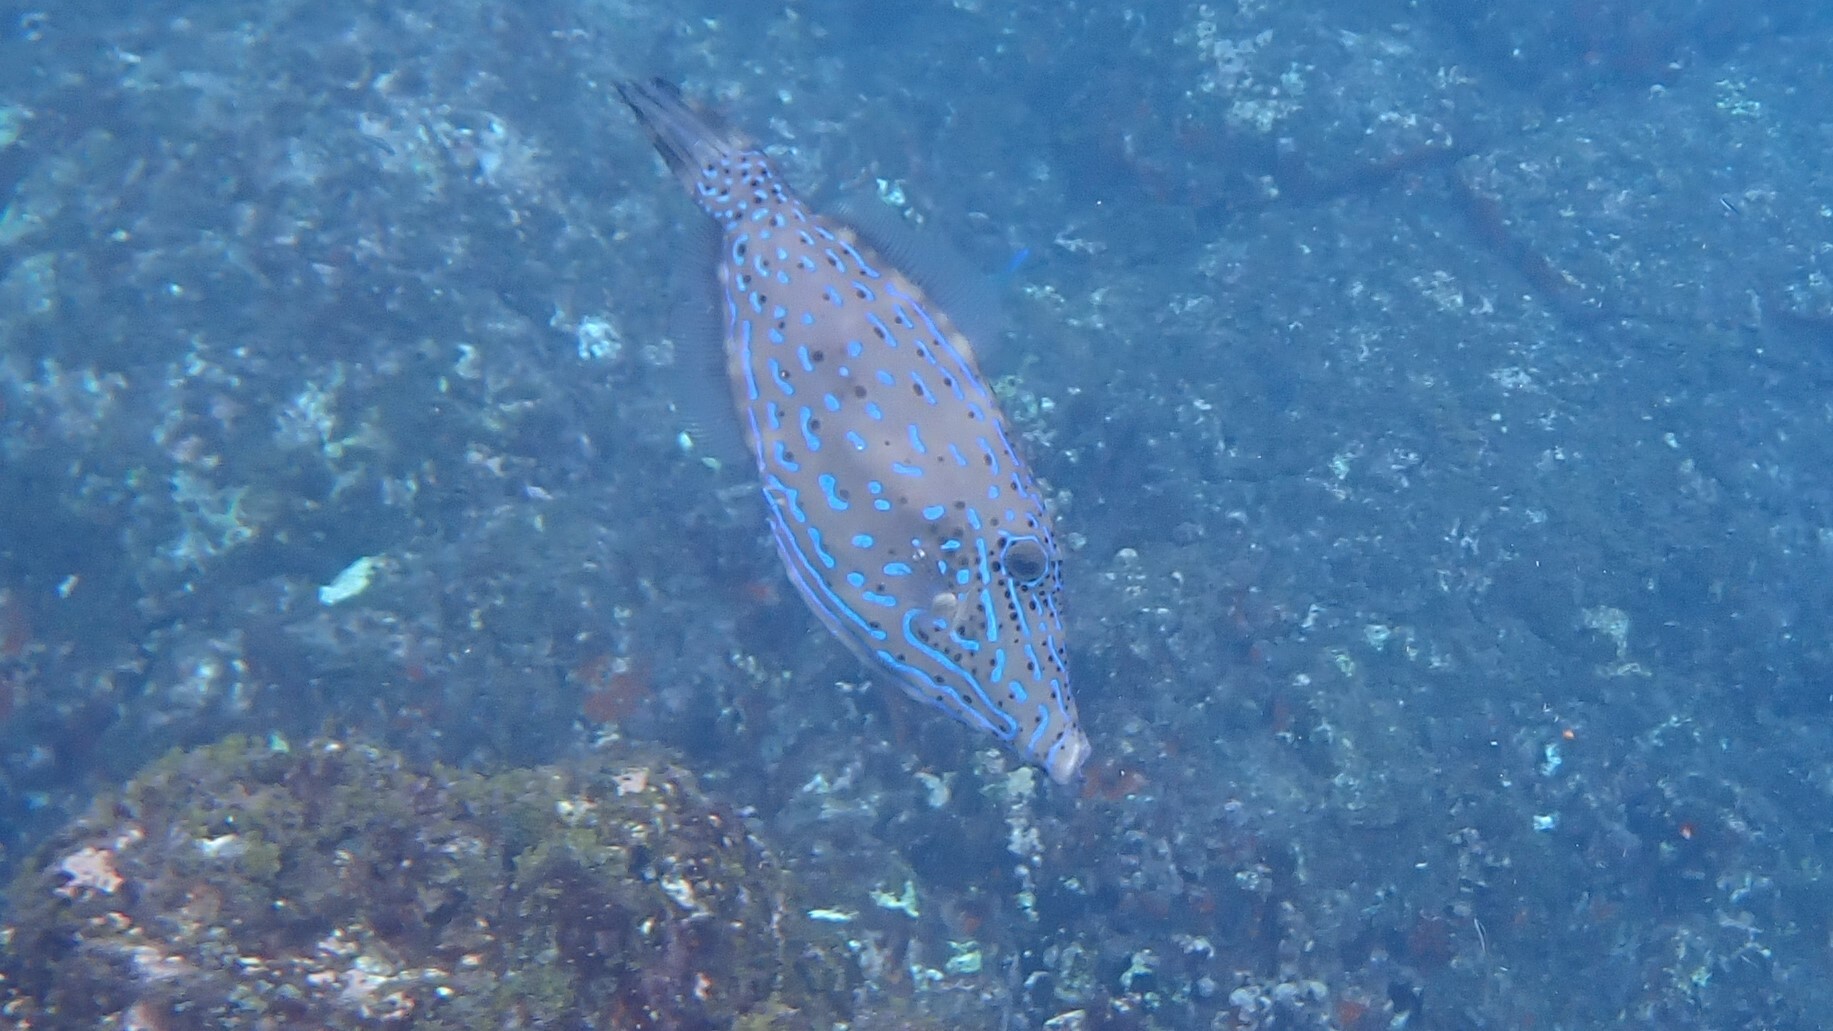
fish (species not among the labelled classes)